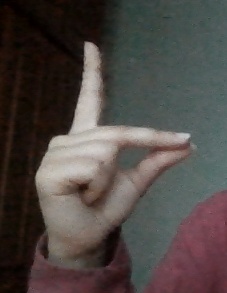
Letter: ta